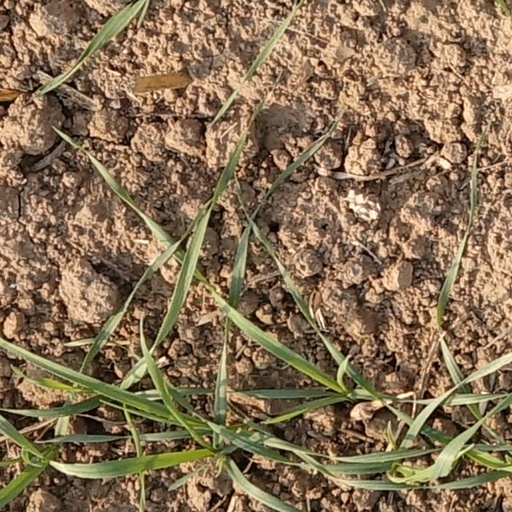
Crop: wheat